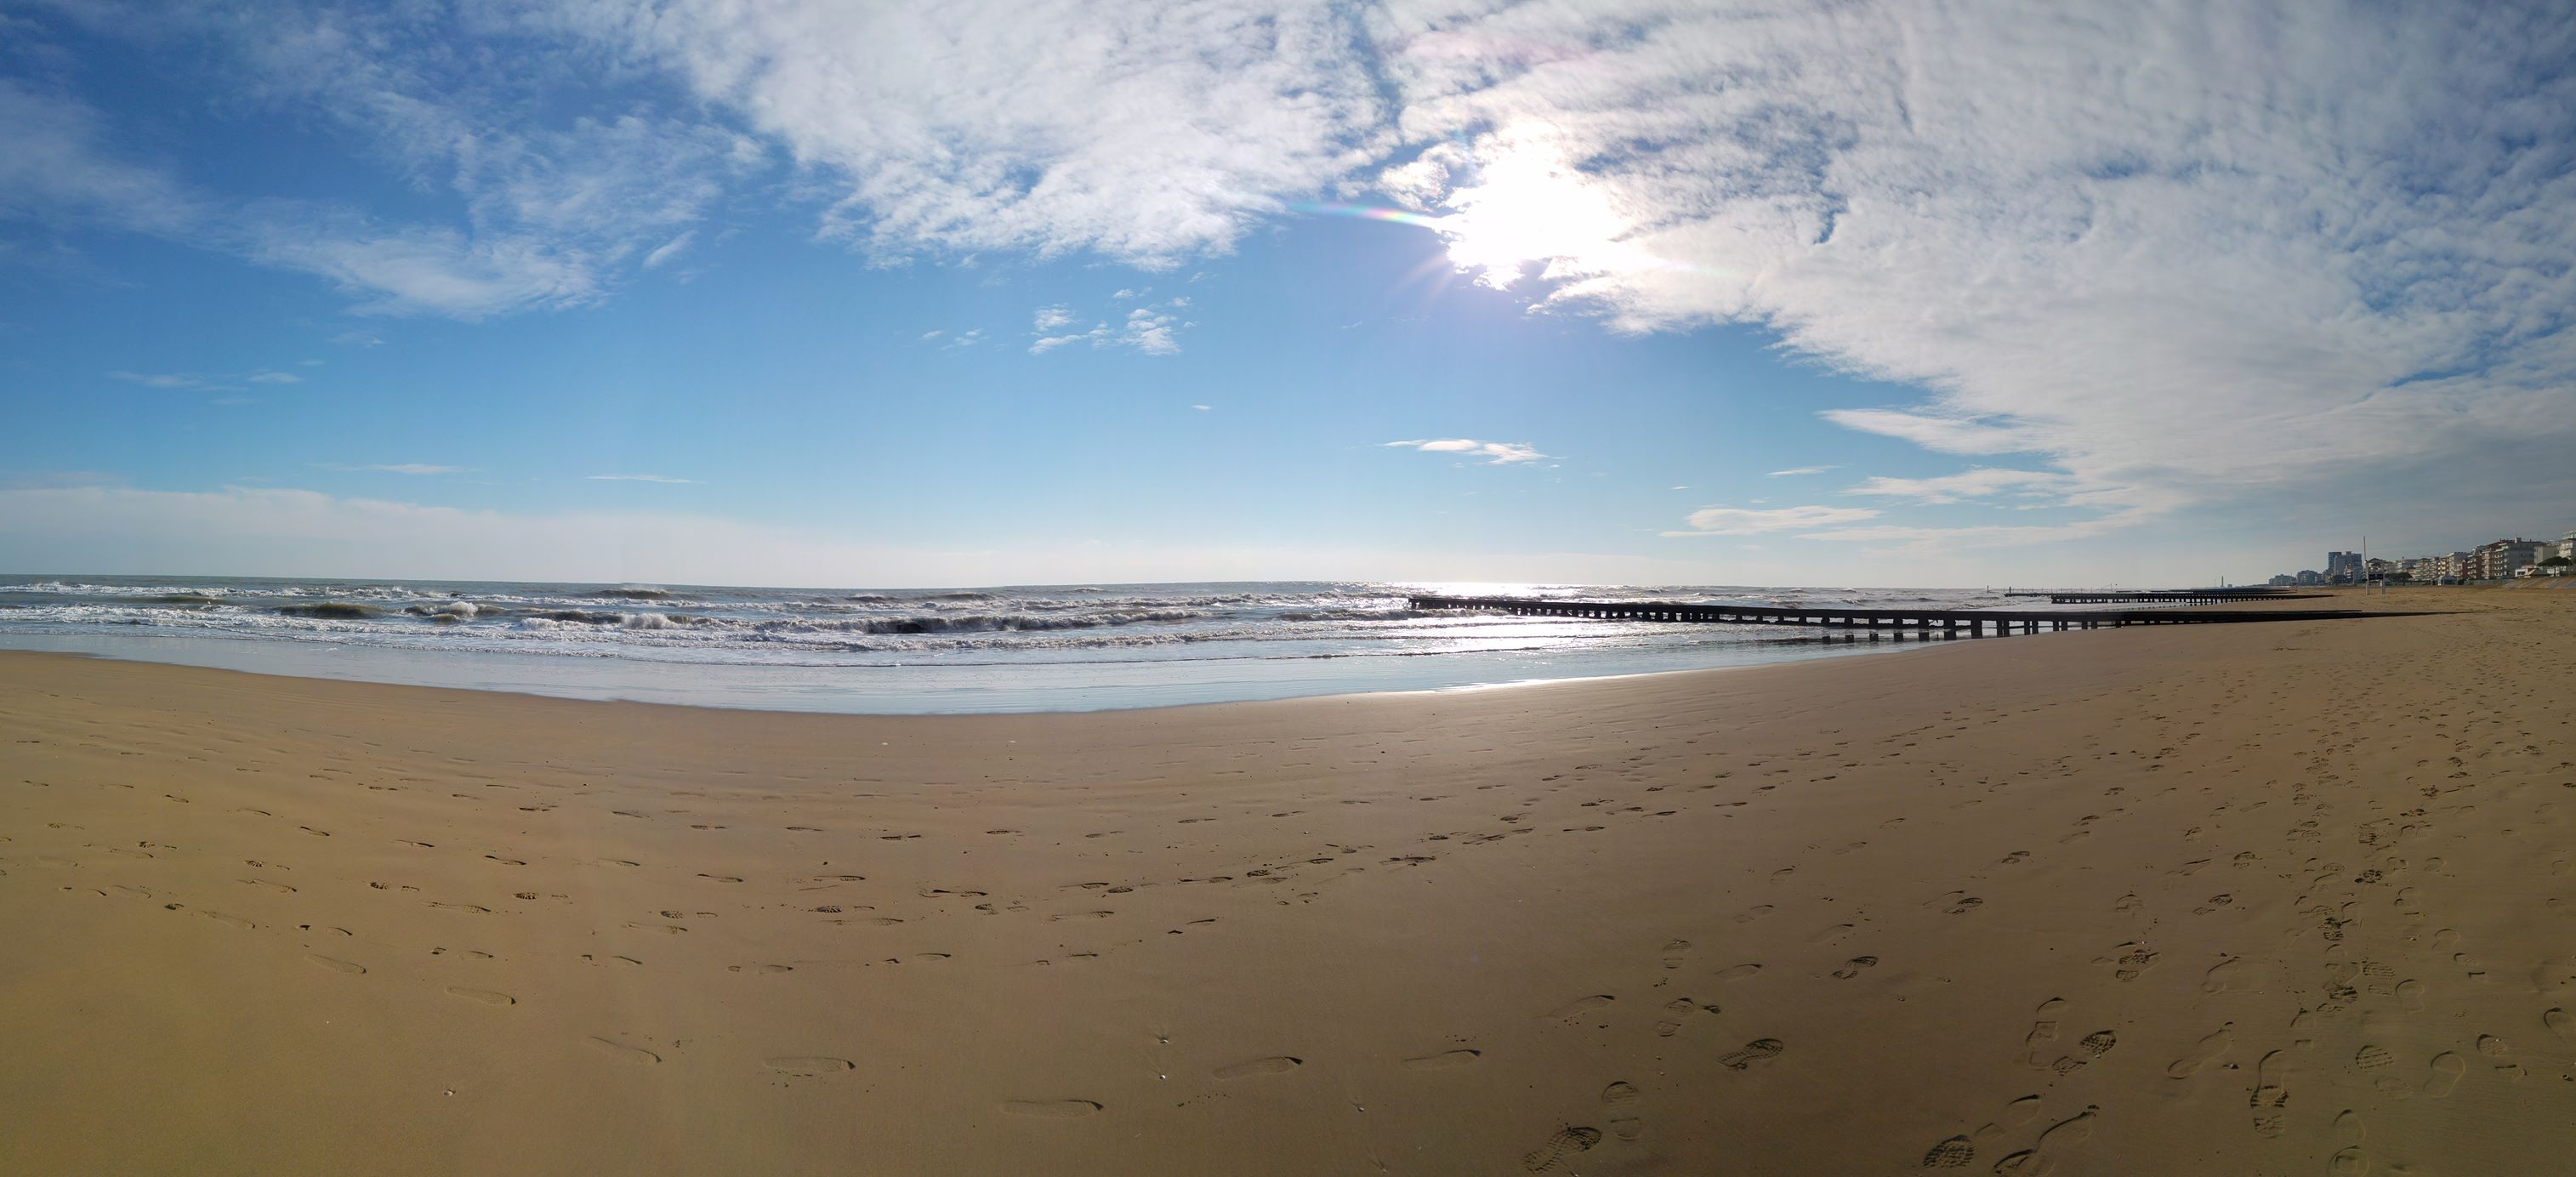
beach, sea, coast, sand, ocean, horizon, cloud, sky, sunlight, shore, wave, panoramic, venice, material, body of water, habitat, jesolo, nobody, natural environment, wind wave